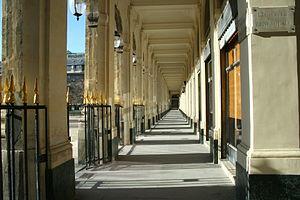
Palais-Royal (Paris) - Gallerie de Beaujolais.
Le Palais-Royal, ensemble monumental au nord du palais du Louvre dans le 1ᵉʳ arrondissement de Paris, est un haut lieu de l’histoire de France et de la vie parisienne.